Kelana Jaya line

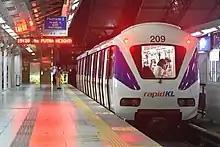
Bombardier Innovia ART 200 MLR set

In June 2012, several 2-car Innovia ART 200 trains underwent major refurbishment work done by from Hartasuma Consortium. Known as Mid-Life Refurbishments (MLR), these refurbishments include an updated livery, changes of the LED headlights and interior lights, and interior refurbishments such as newer seat design and the installation of additional infotainment systems. Facilities were also added, such as openable windows during emergencies. The first MLR set, TR08, entered service on 15 October 2014.